Head of Arles

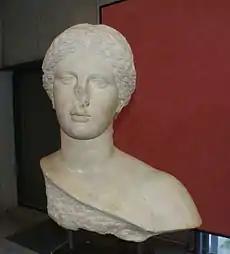
The "Head of Arles" probably decorated the ancient theatre in a similar manner to the Venus of Arles (Musée de l'Arles et de la Provence antiques)

The Head of Arles (French: "Tête d'Arles"), formerly known also as the Head of Livia ("Tête de Livie") or the Head with the broken nose ("Tête au nez cassé") is a fragment of a Roman marble statue in two parts, of which only the bust remains, which probably depicts Venus (Aphrodite) and was discovered in the ruins of the Ancient Theatre of Arles in 1823 during the removal of accreted material from the theatre. The Head of Arles represents an iconographic type called "Aspremont-Lynden/Arles". It is now part of the permanent exhibition of the Musée de l'Arles et de la Provence antiques with the inventory number FAN.92.00.405.